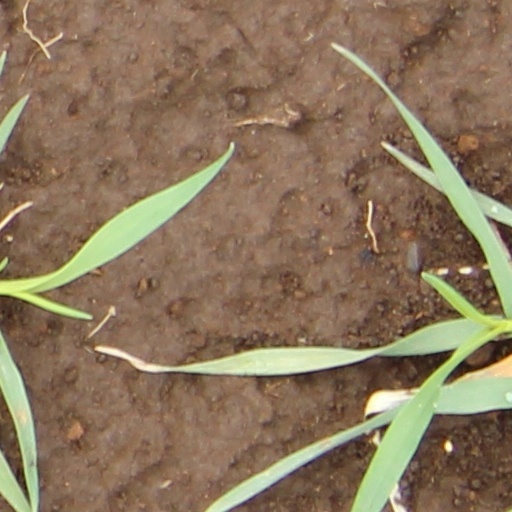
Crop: wheat